Pratt & Whitney J52

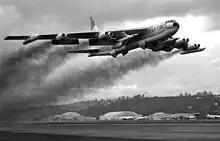
B-52F takeoff with J52-powered AGM-28 Hound Dog missiles

In 1960, U.S. Air Force's Strategic Air Command (SAC) developed procedures so that the Boeing B-52 Stratofortress could use the Hound Dog's J52 engine for additional thrust while the missile was located on the bomber's two pylons. This helped heavily laden B-52s fly away from their airbases faster, which would have been useful in case of nuclear attacks on the bases. The Hound Dog could then be refueled from the B-52's wing fuel tanks.